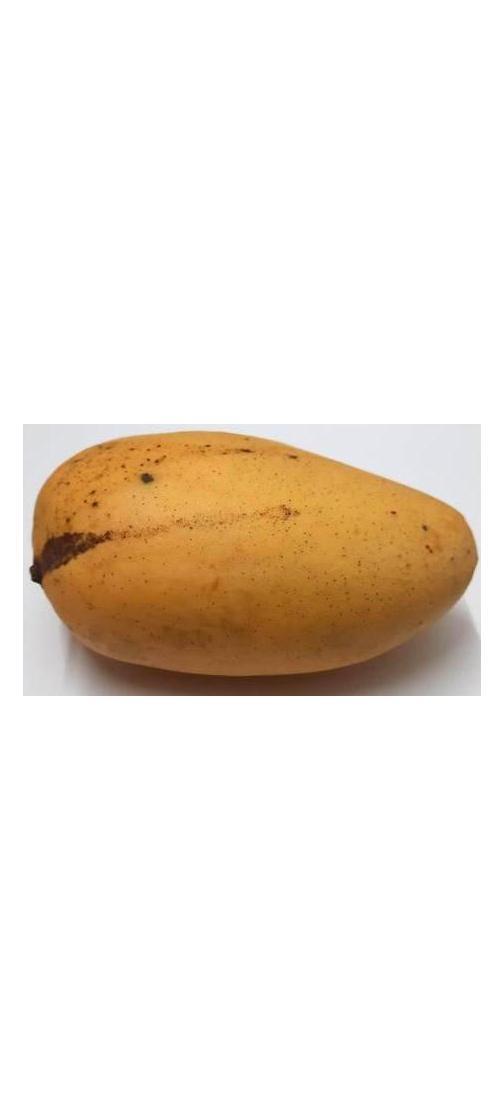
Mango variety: Katimon